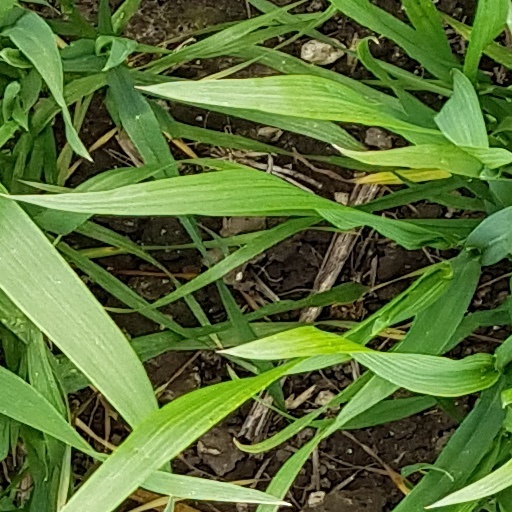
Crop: wheat